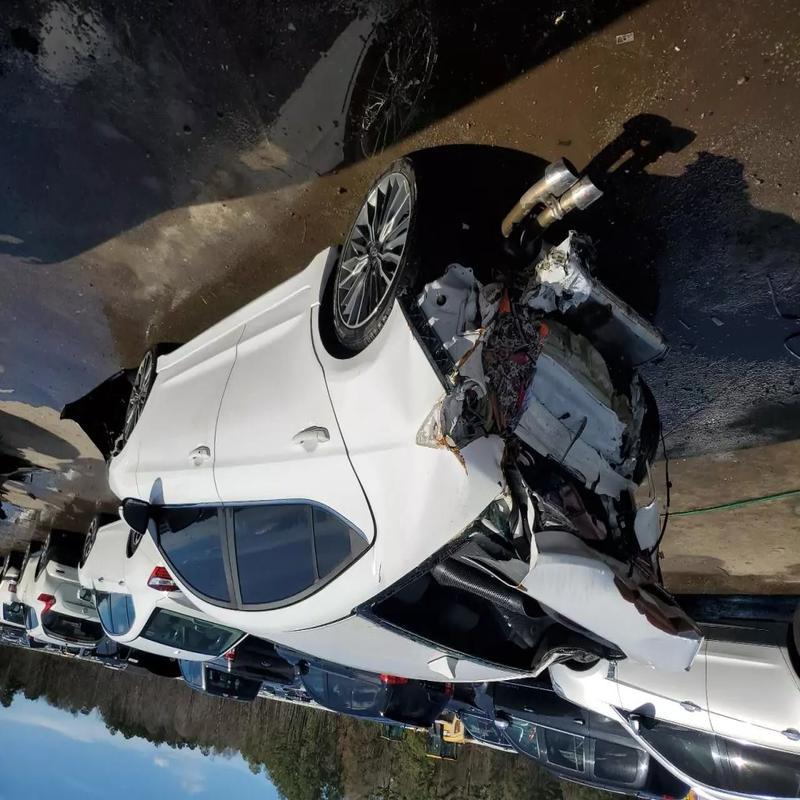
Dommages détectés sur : aile arrière droite, aile arrière gauche, pare-brise arrière, malle, feu arrière droit, feu arrière gauche, pare-choc arrière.
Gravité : majeur